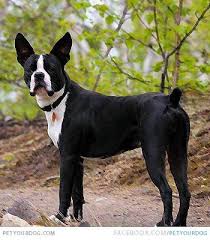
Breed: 230-n000084-Boston_bull